Clinker (waste)

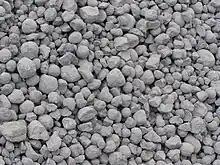
Clinker from a cement kiln

Clinker is a generic name given to waste from industrial processes, particularly those that involve smelting metals, welding, burning fossil fuels and use of a blacksmith's forge, which commonly causes a large buildup of clinker around the tuyere. Clinker often forms a loose, dark deposit consisting of waste materials such as coke, coal, slag, charcoal, and grit. Clinker often has a glassy look to it, usually because of the formation of molten silica compounds during processing. Clinker generally is much denser than coke, and, unlike coke, generally contains too little carbon to be of any value as fuel. It is also applied to the byproduct of combustion and heating by those who use anthracite or lignite coal-fired boilers.